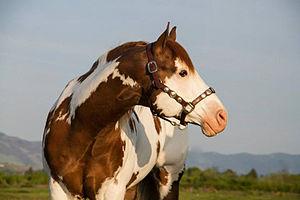
Un cheval de couleur est, dans le milieu équestre, un cheval sélectionné principalement sur sa couleur de robe. Les chevaux de couleur peuvent appartenir à une race dont la couleur de robe est fixée, comme le Fjord, l'Appaloosa, le Paint Horse, le Frison et le Haflinger. Il existe aussi des registres pour rassembler des chevaux sur le critère principal d'une unité de robe, notamment celui du cheval crème, considéré comme une race en France.